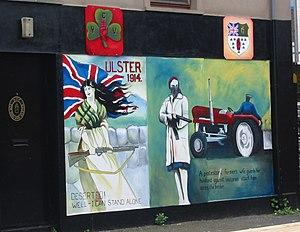
Shankill Road est une des routes principales traversant le nord-ouest de Belfast, en Irlande du Nord, allant de Peter's Hill au centre-ville de Belfast jusqu’à Woodvale en banlieue.